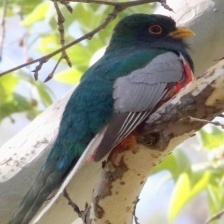
Species: ELEGANT TROGON
Scientific name: TROGON ELEGANS